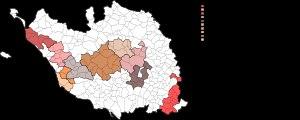
Dans la Vendée, l’histoire du découpage intercommunal se constitue de différentes étapes entre la mise en place des premières formes intercommunales à la fin du XIXᵉ siècle et l’émergence, entre les années 1990 et 2000, de nouvelles structures : les établissements publics de coopération intercommunale à fiscalité propre.